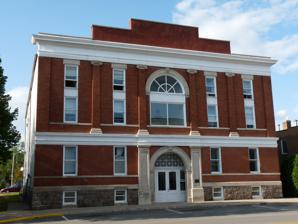
Building: Antigo Opera House
Country: United States of America
Year built: 1904
United States historic place Antigo Opera House U.S. National Register of Historic Places Show map of Wisconsin Show map of the United States Location 1016 5th Ave., Antigo, Wisconsin Coordinates 45°8′27″N 89°9′31″W / 45.14083°N 89.15861°W / 45.14083; -89.15861 Area less than one acre Built 1904 Architect Jeffers, J. H., & Co. Architectural style Classical Revival NRHP reference No. 84003699 Added to NRHP January 12, 1984 The Antigo Opera House is a historic opera house and concert hall in Antigo, Wisconsin , United States. The brick building was built in 1904 by architect J.H. Jeffers in the Classical Revival style. The opera house could seat 1100 people. In addition to its use for entertainment, the building served as an armory during World War I and is now an apartment building. The opera house was added to the National Register of Historic Places on January 12, 1984. References